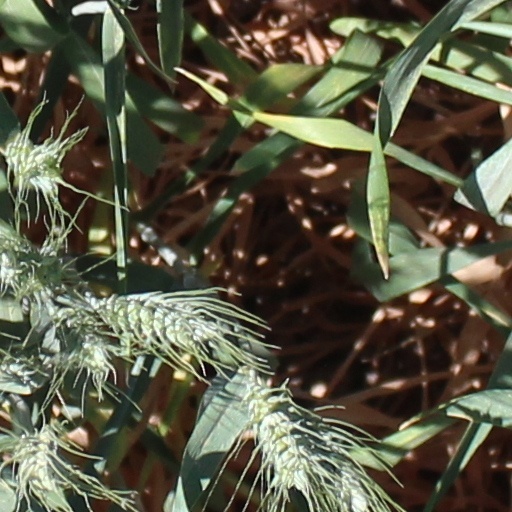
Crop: wheat